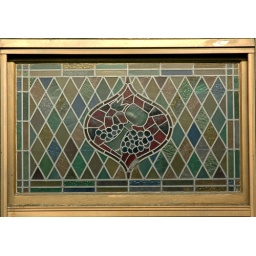
Stained glass window of the Berghoff Restaurant on Adams Street in Chicago, Illinois.